Duple 425

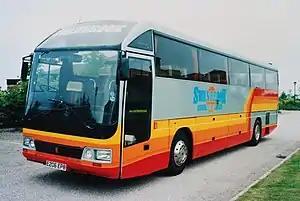
Duple 425

The Duple 425 was a coach design built by Hestair Duple in the late 1980s, and briefly by Plaxton in the early 1990s.